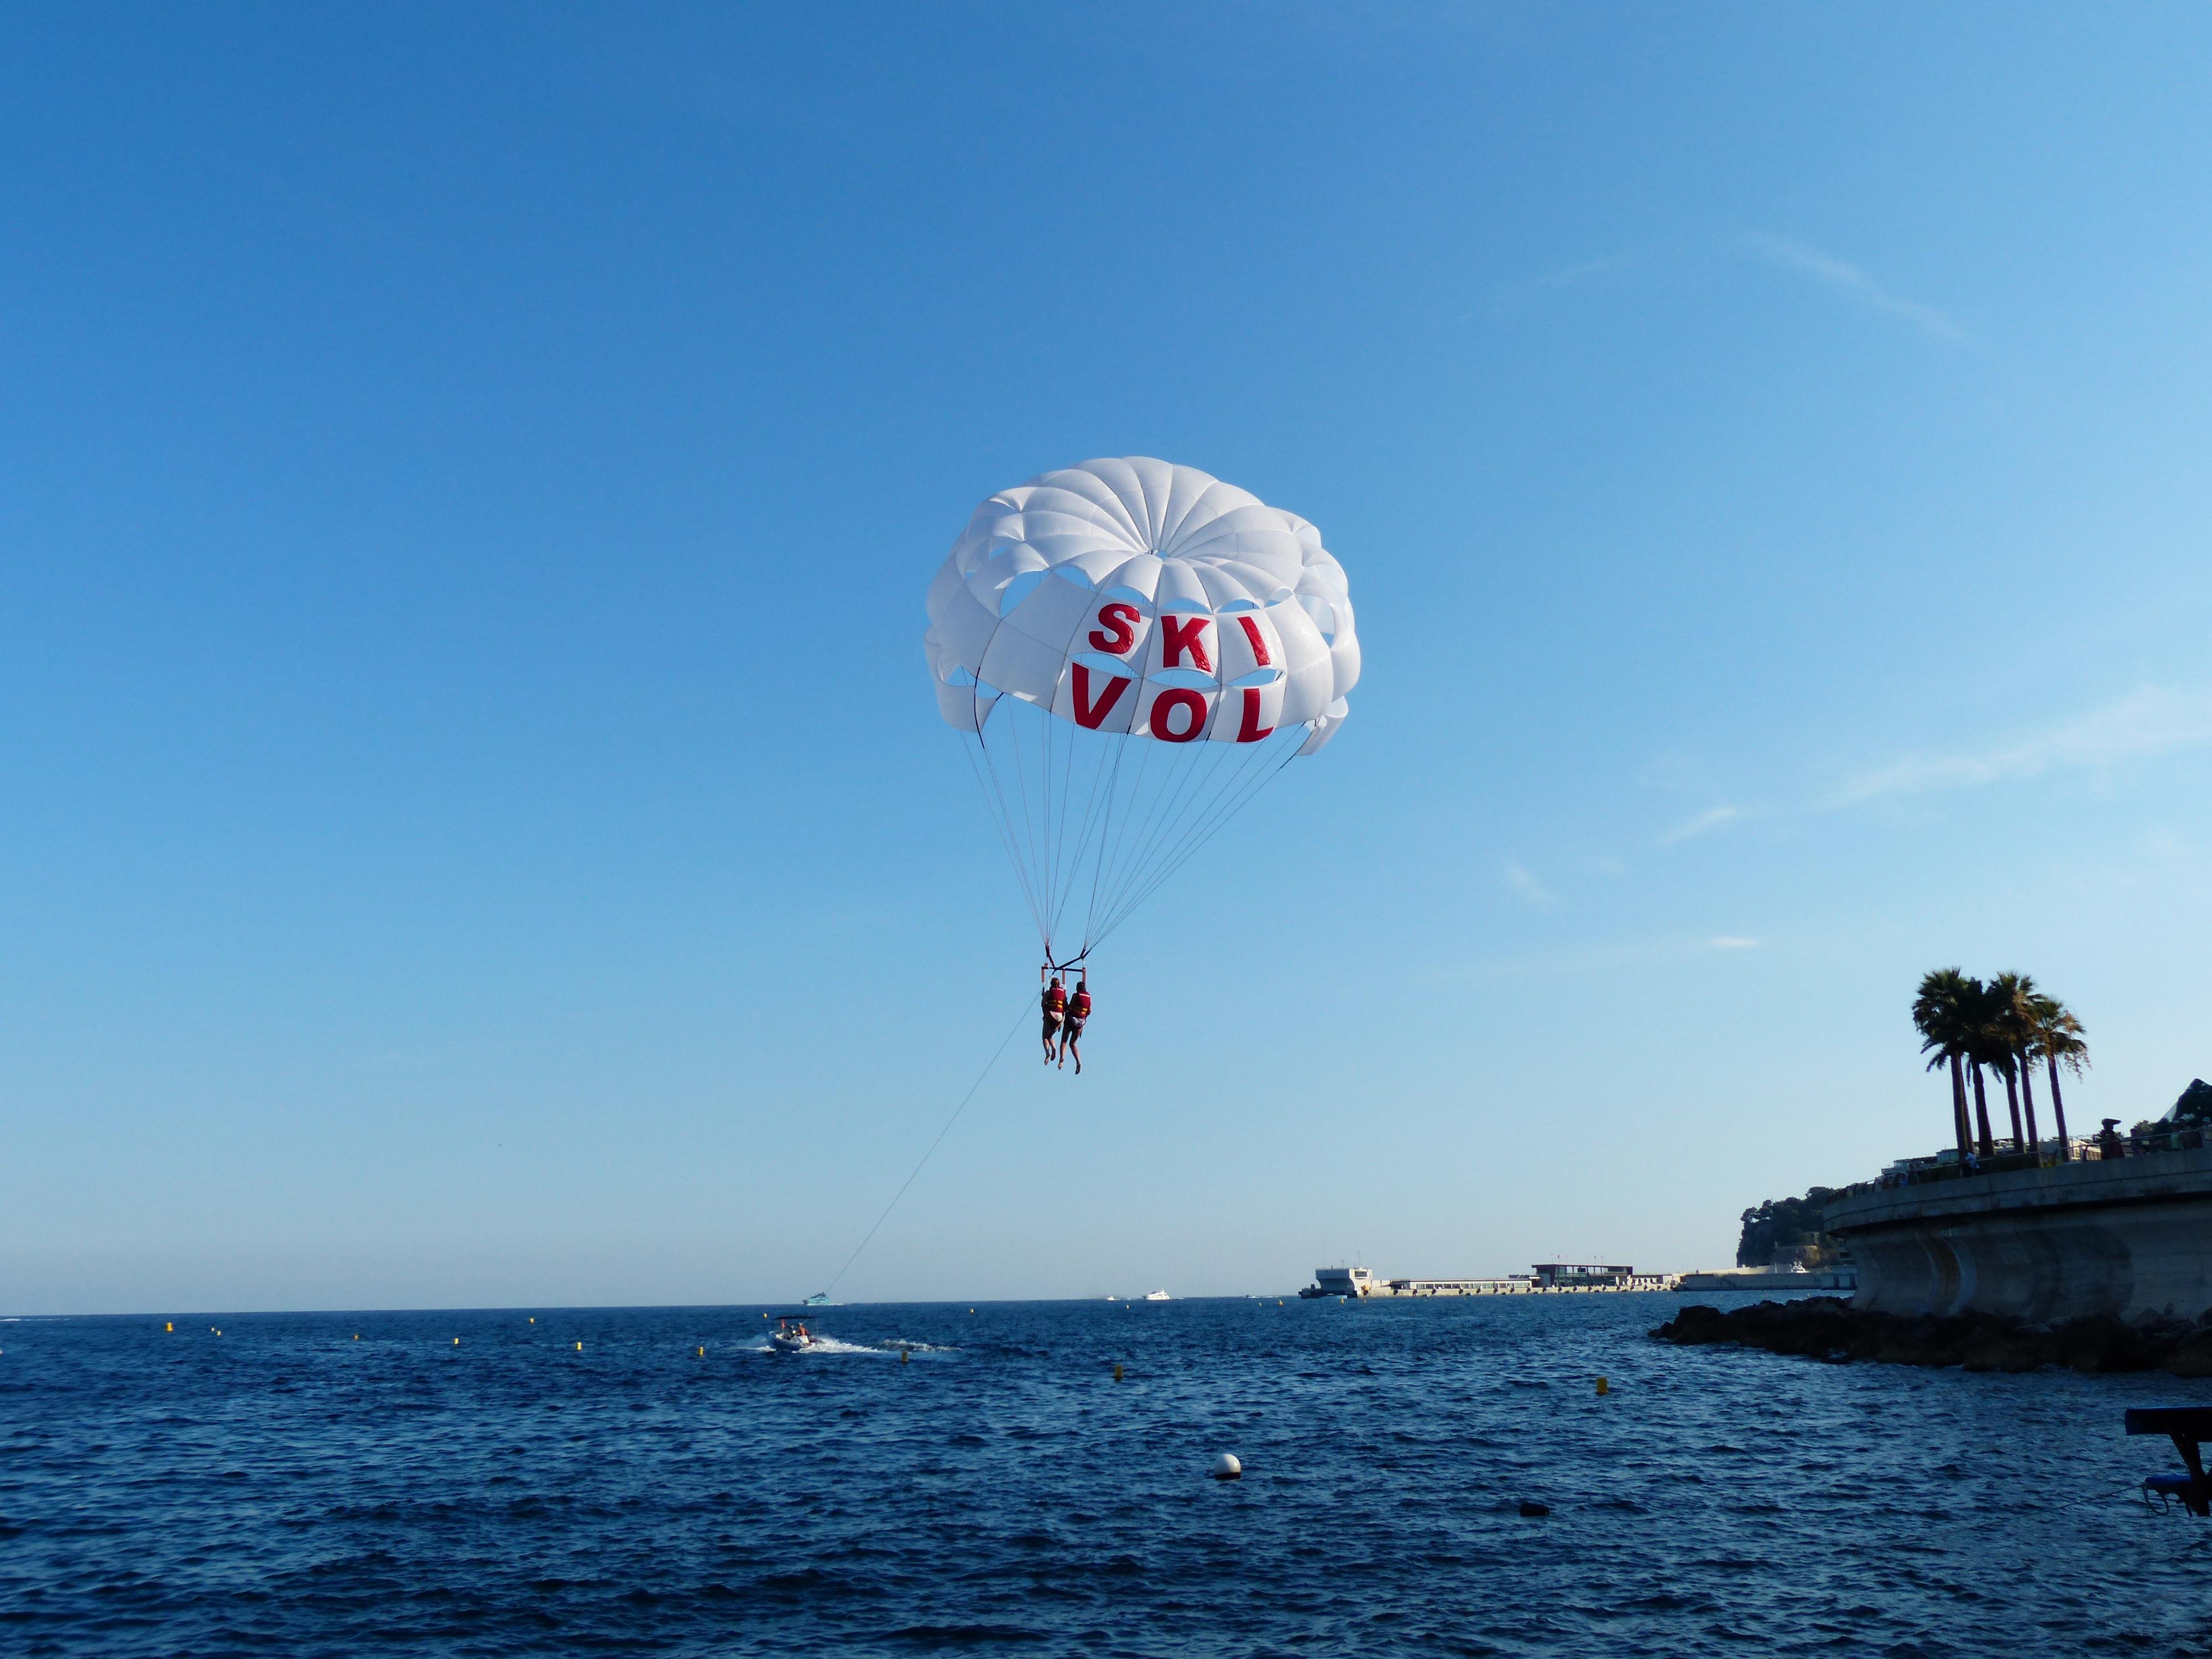
screen, sea, sky, sport, fly, high, sailing, human, blue, extreme sport, toy, parachute, paragliding, paraglider, sports, pair, parasailing, hobby, parachuting, water sports, personal, airy, bird's eye view, water sport, controllable parachuting, hang gliding, atmosphere of earth, windsports, kite sports, surface water sports, towed water sport